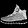
Label: Sneaker